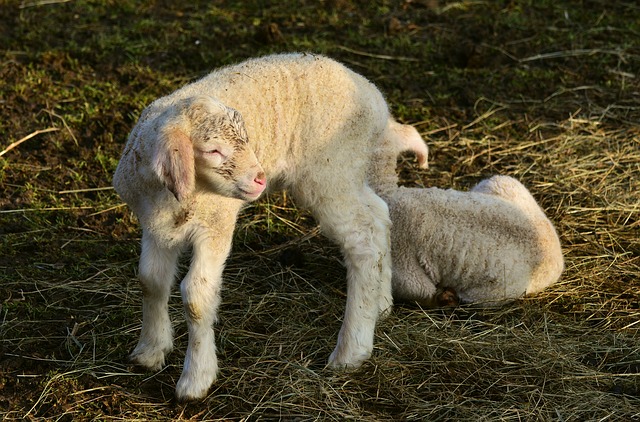
Label: pecora